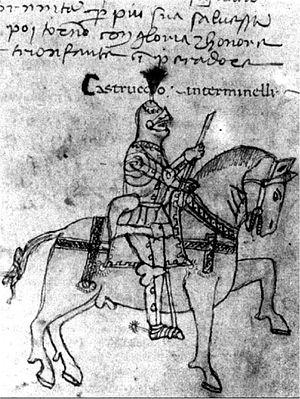
Les Antelminelli ou Castracani degli Antelminelli constituaient une famille noble de Lucques impliquée dans la lutte entre la Guelfes et Gibelins de Toscane.